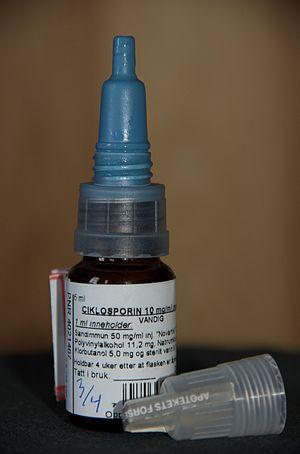
Les collyres ou gouttes ophtalmiques sont des préparations pharmaceutiques, définies selon la Pharmacopée comme des solutions ou des suspensions aqueuses ou huileuses contenant un ou plusieurs principes actifs destinées à l'instillation oculaire. Ce sont des médicaments liquides qu'on applique sur la conjonctive de l'œil.